The Fake Life

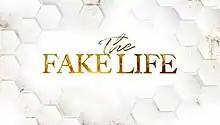
Title card

The Fake Life is a 2022 Philippine television drama romance series broadcast by GMA Network. Directed by Adolf Alix Jr., it stars Beauty Gonzalez, Ariel Rivera and Sid Lucero. It premiered on June 6, 2022 on the network's Afternoon Prime line up. The series concluded on September 23, 2022 with a total of 79 episodes.